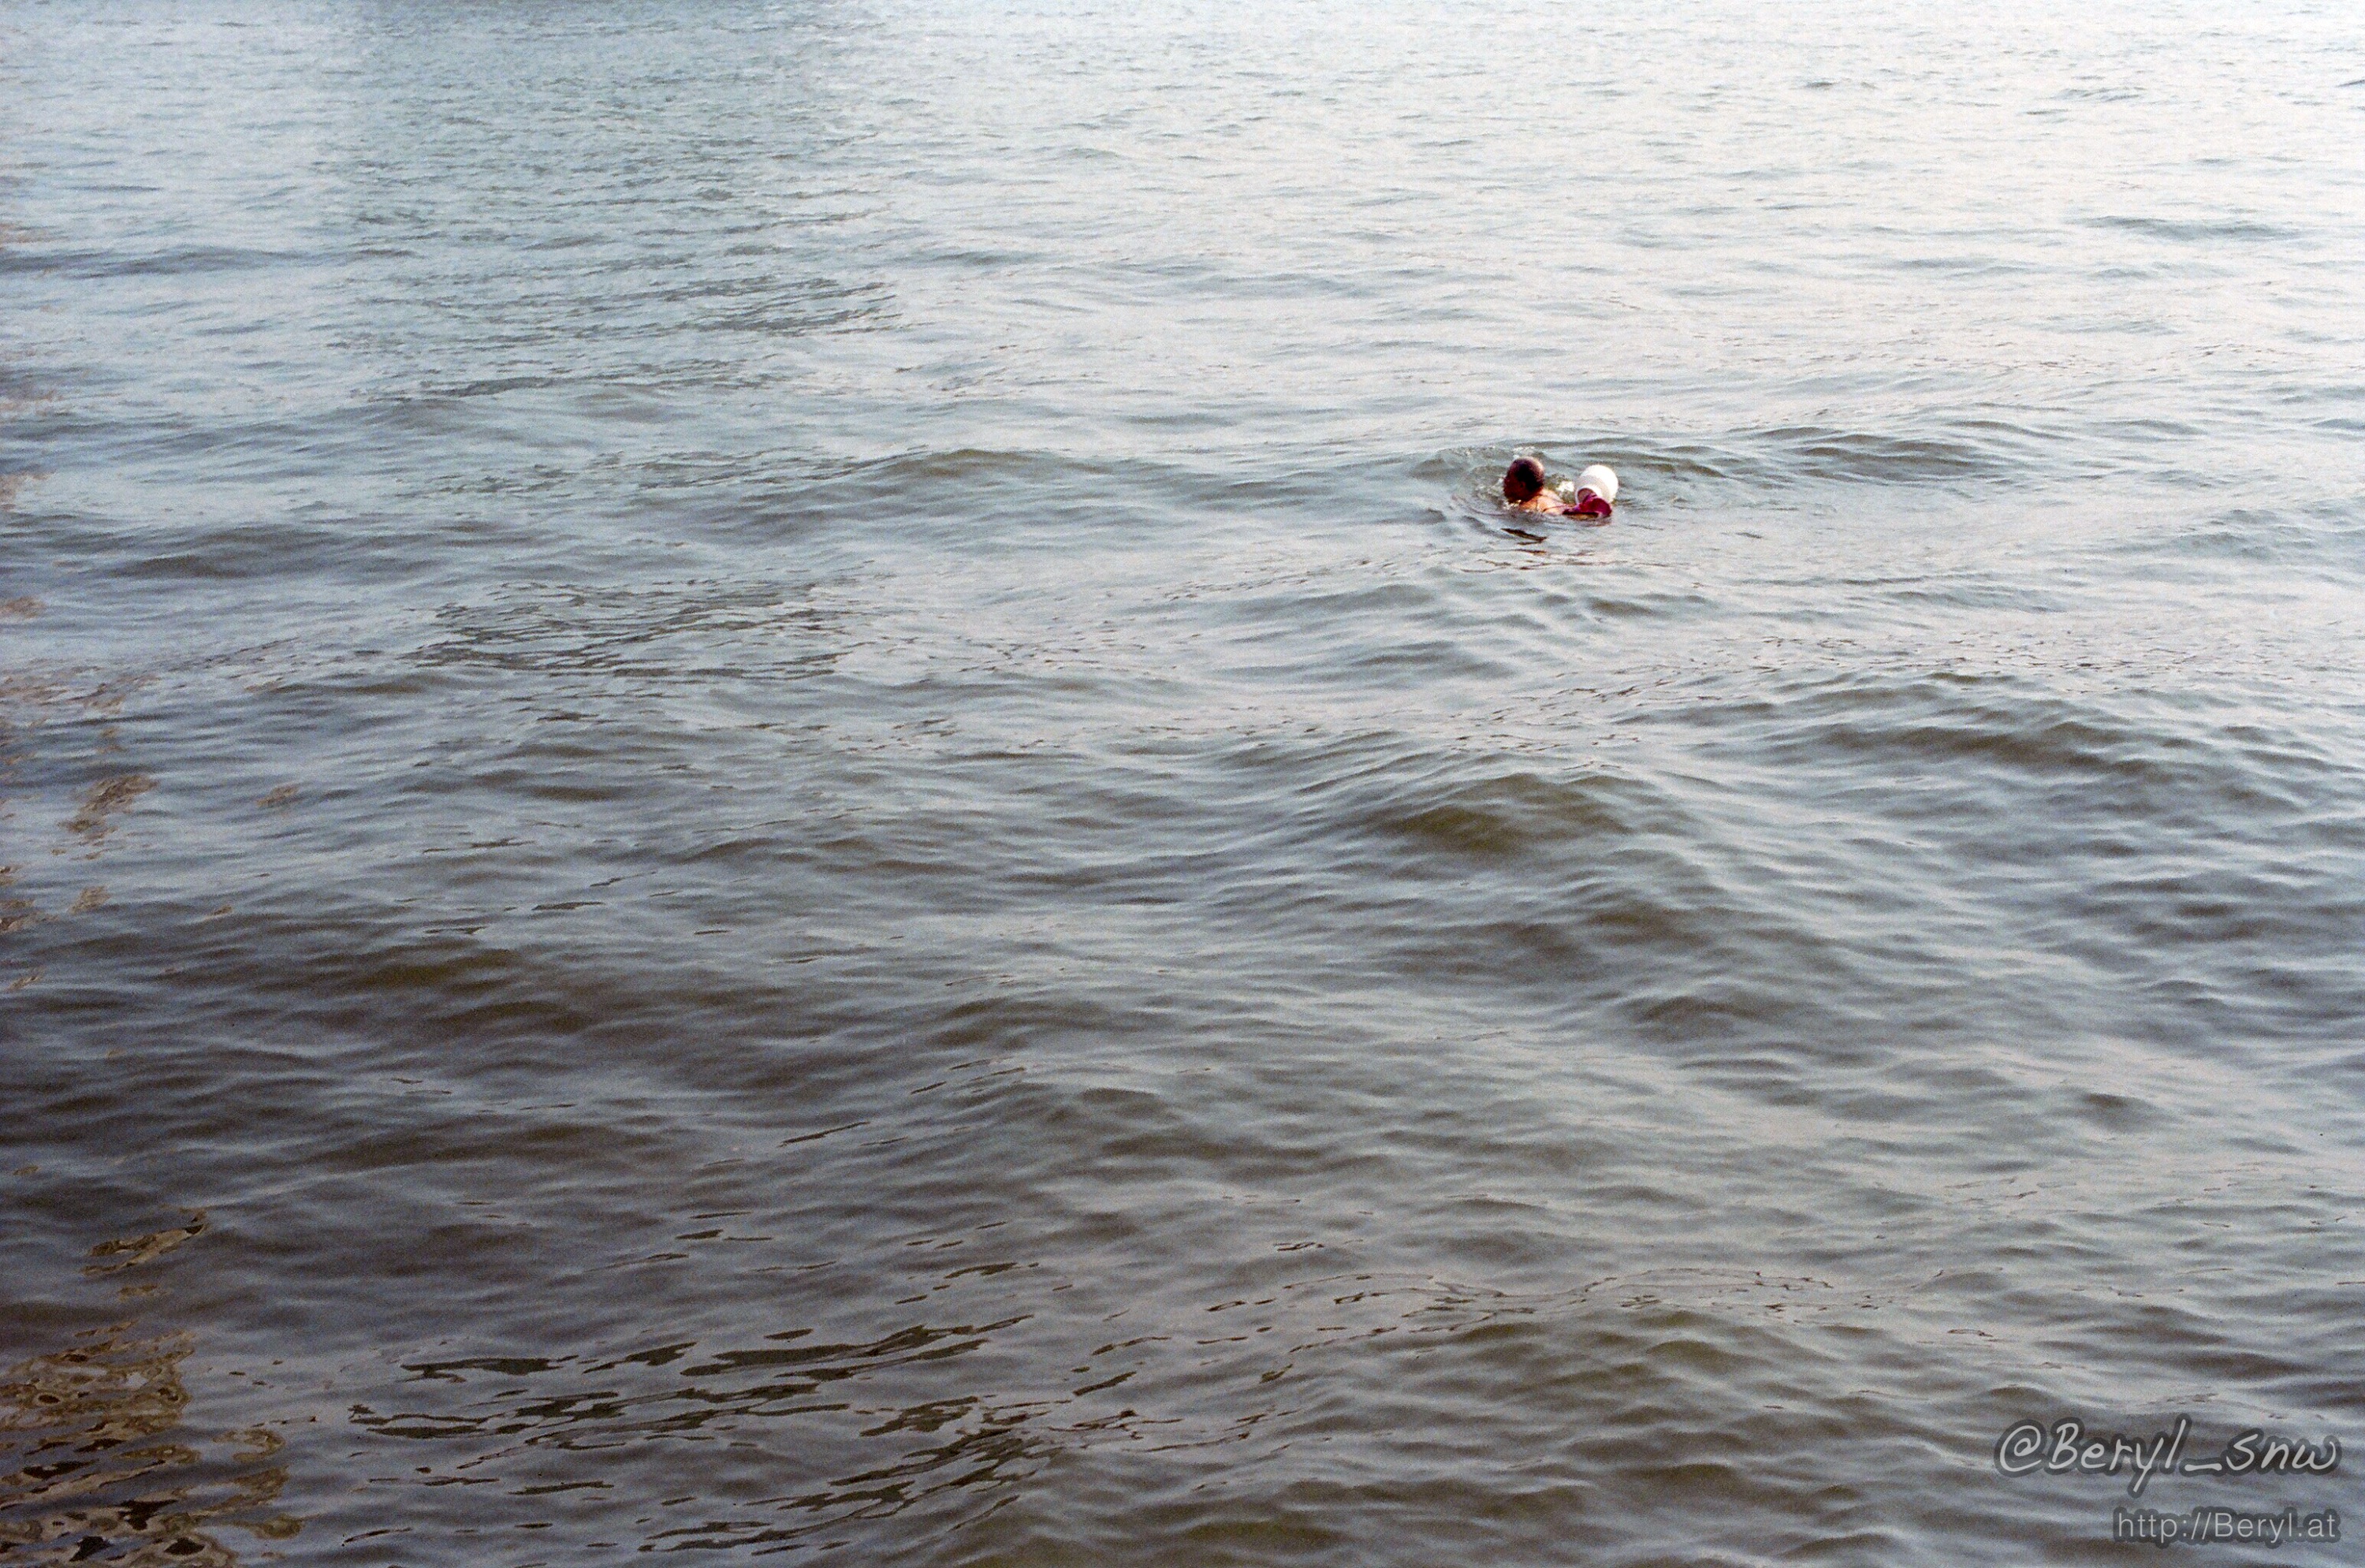
sea, coast, water, ocean, street, shore, wave, river, film, nikon, swimming, 50mm, f14, boating, canton, kodak, nikkor, china, 500t, vision3, fm2, 5298, wind wave